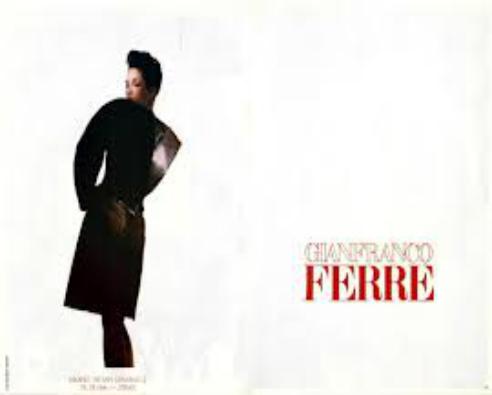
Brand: Gianfranco Ferre
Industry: Necessities